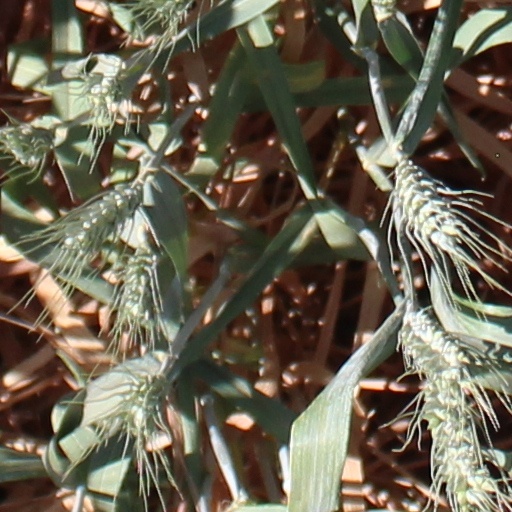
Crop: wheat